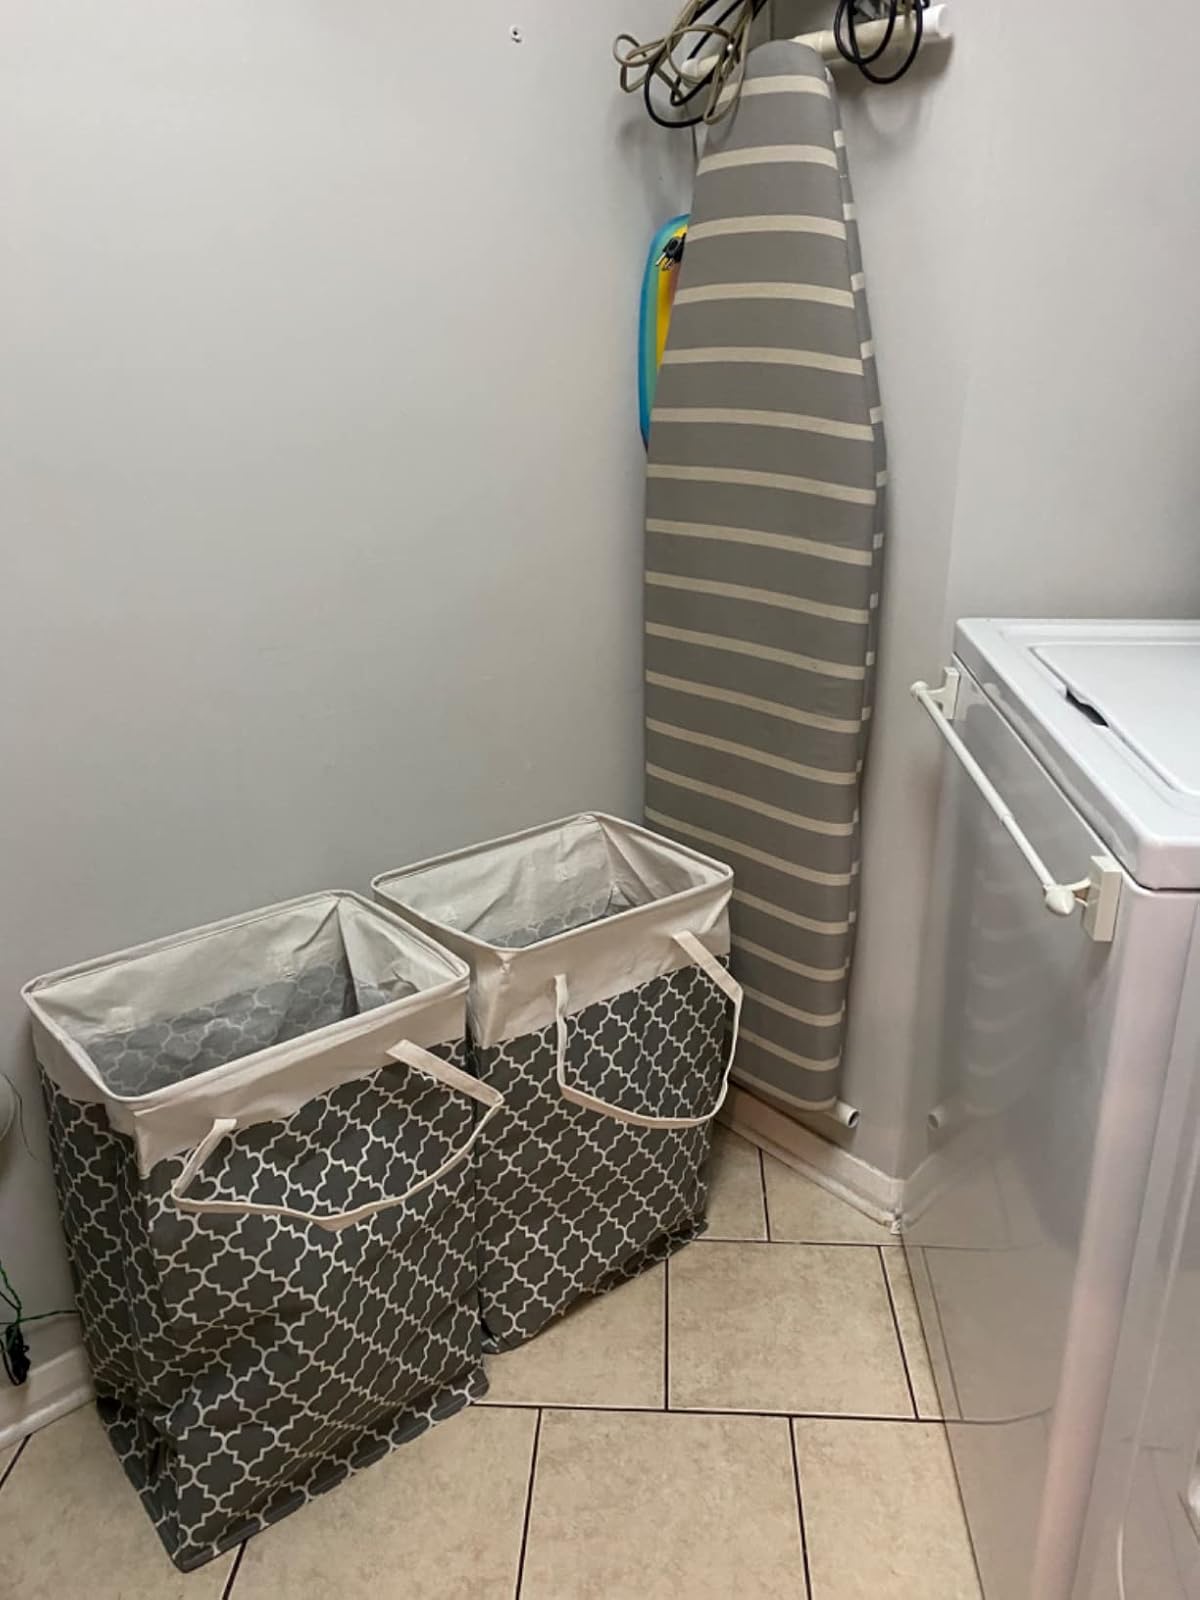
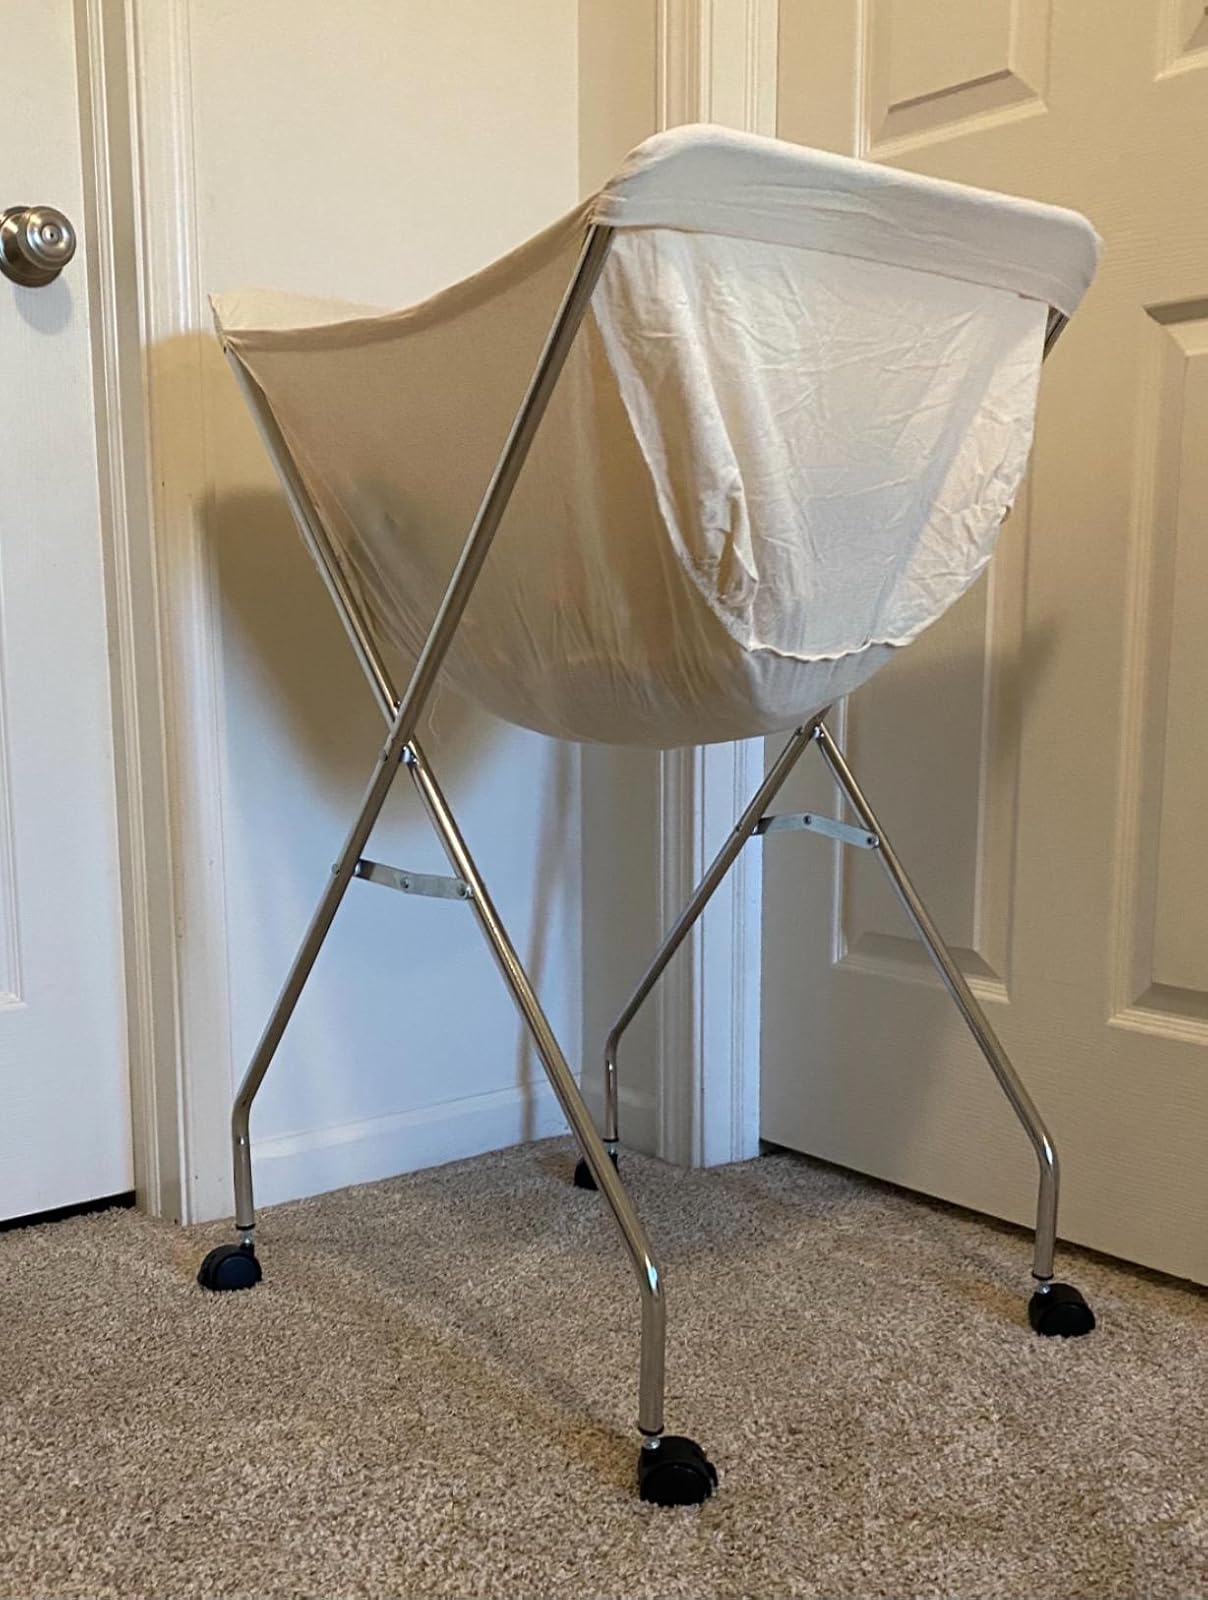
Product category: items_hamper
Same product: no